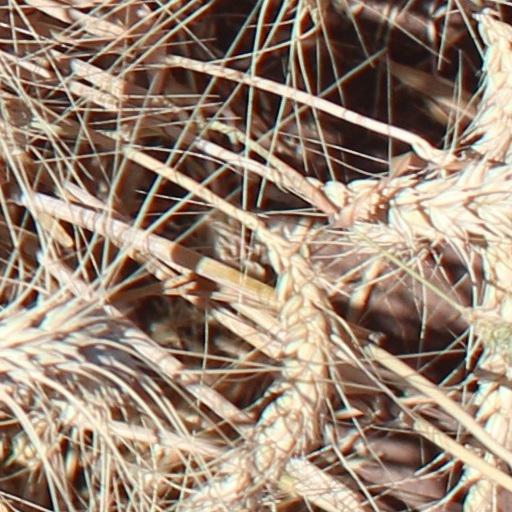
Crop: wheat